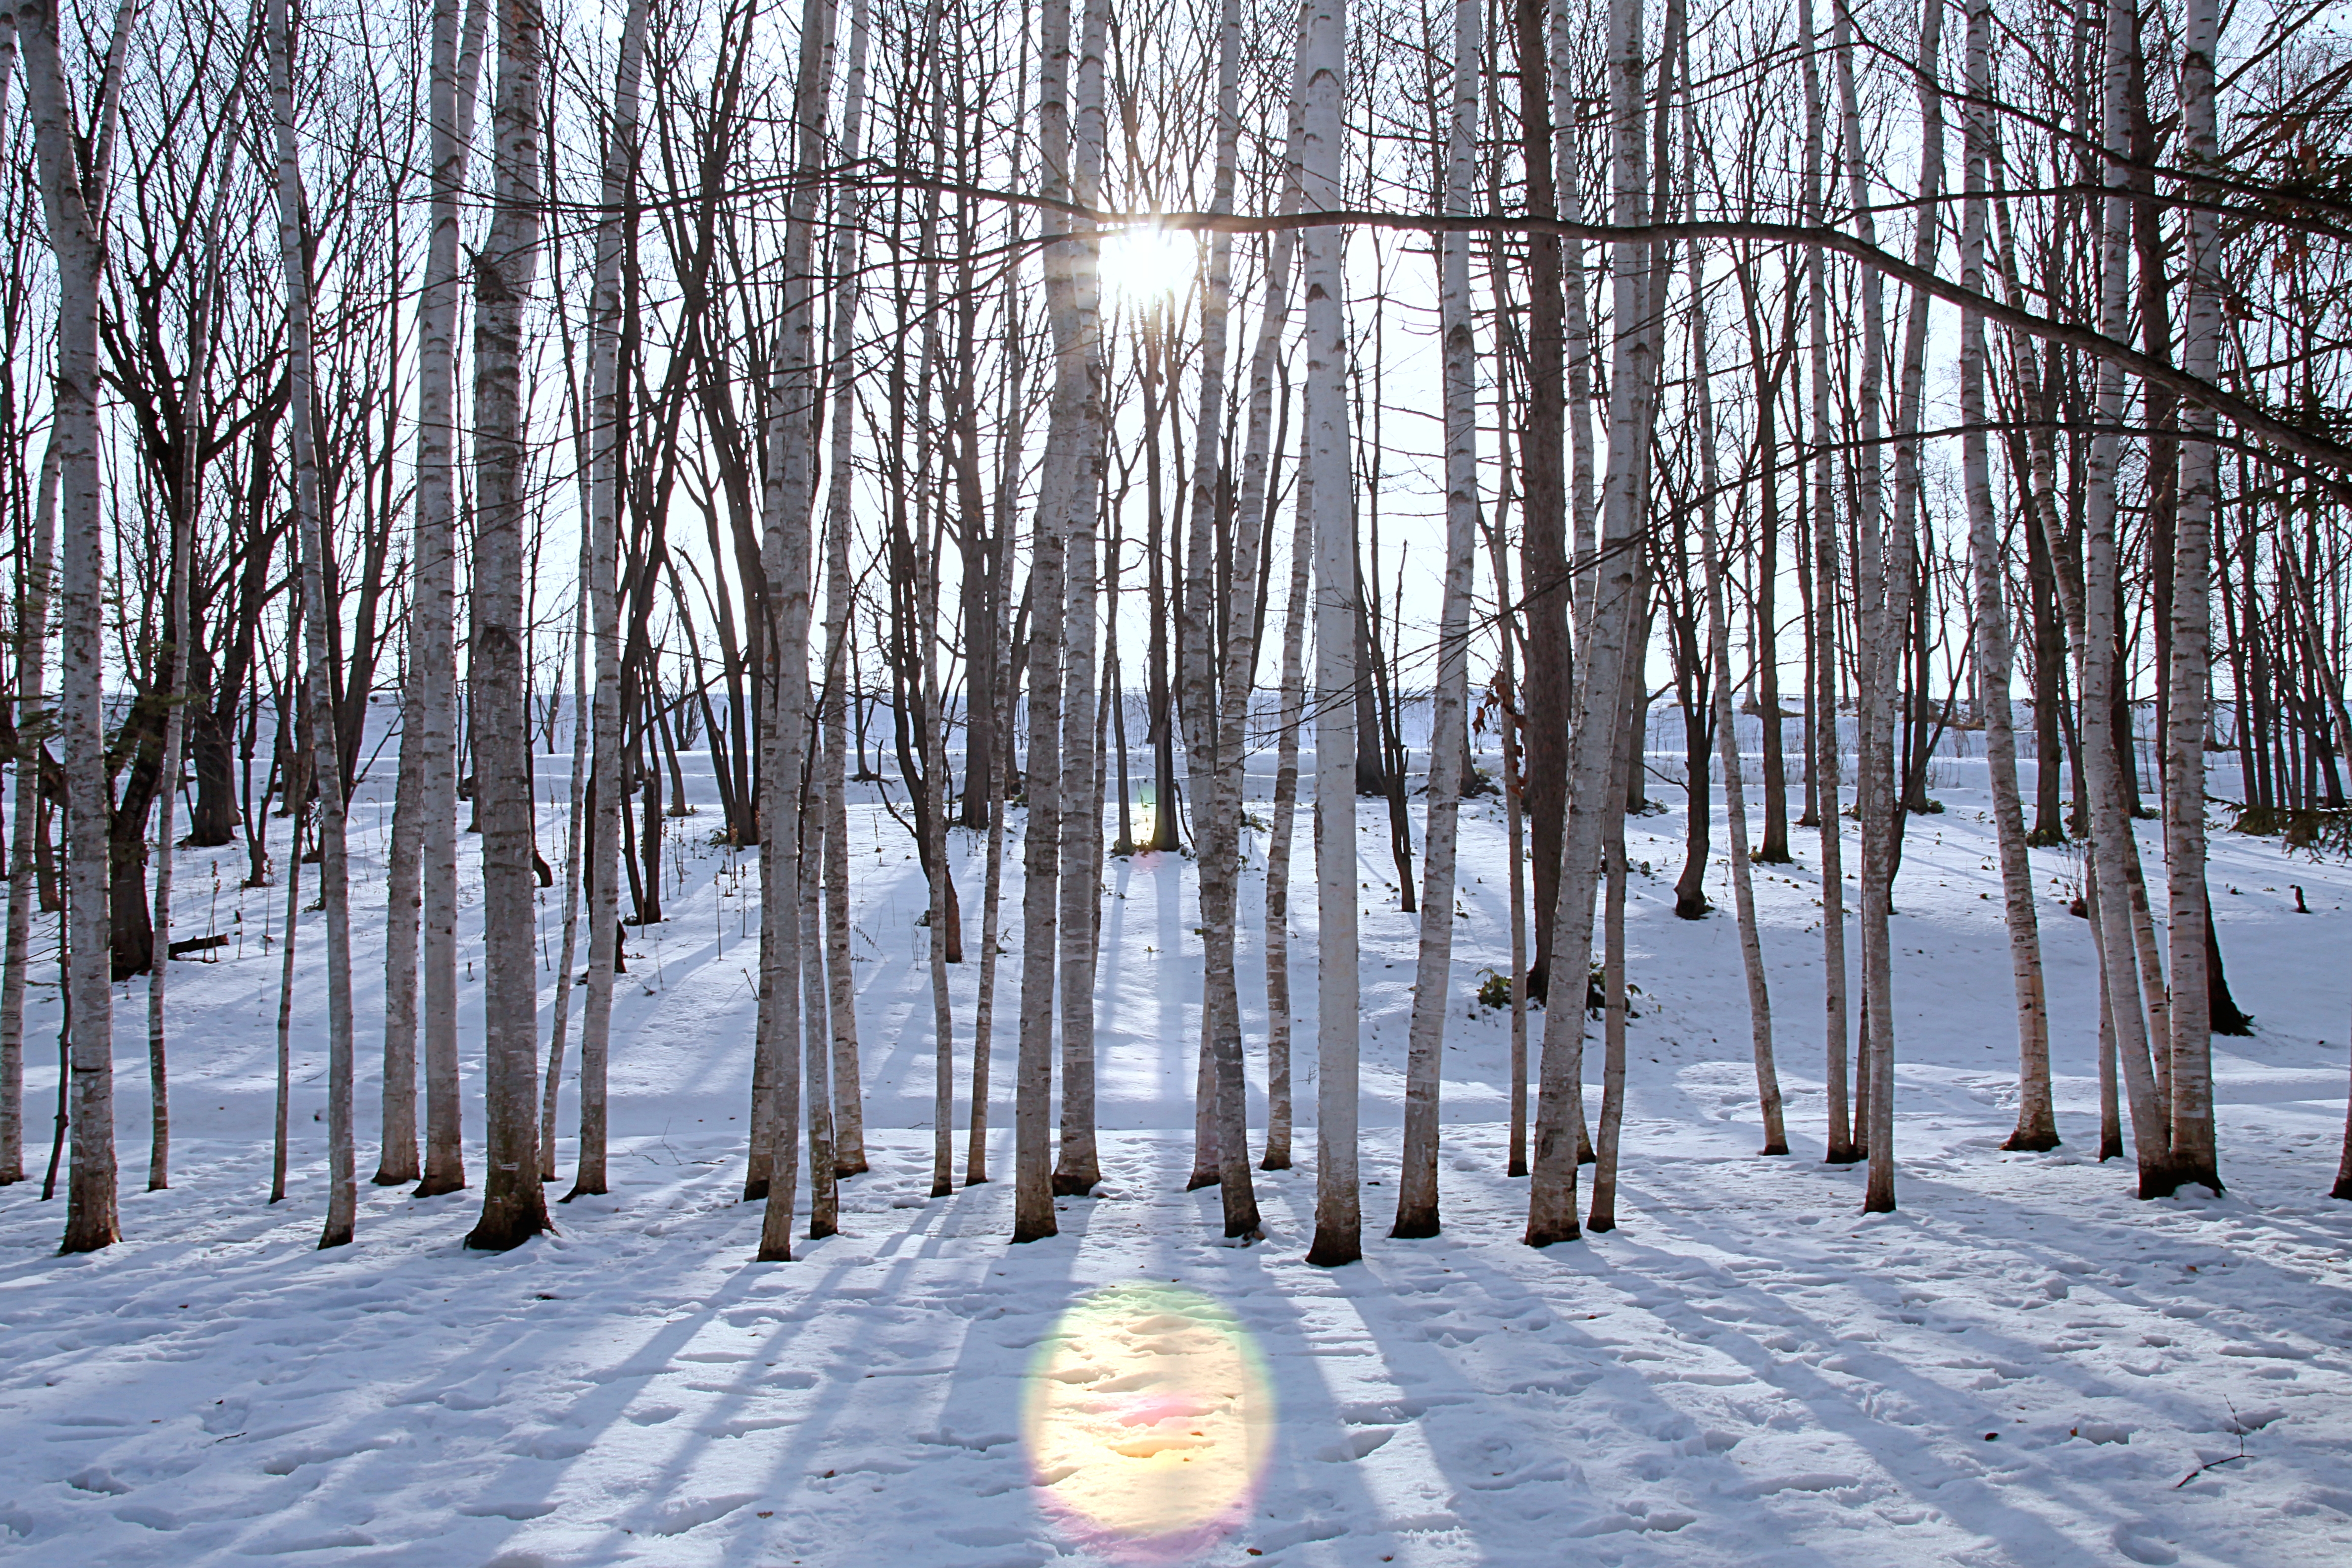
hokkaido, biei, japan, tree, snow, winter, nature, natural environment, forest, woody plant, birch, freezing, grove, natural landscape, biome, plant, trunk, woodland, sunlight, Northern hardwood forest, branch, spruce fir forest, Canoe birch, temperate coniferous forest, birch family, frost, temperate broadleaf and mixed forest, ice, landscape, old growth forest, plant stem, twig